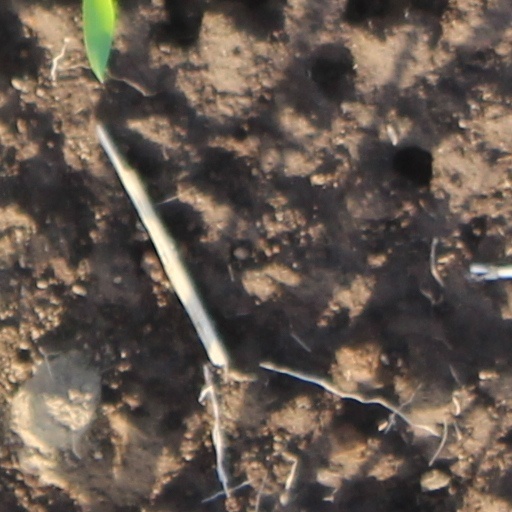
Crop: wheat